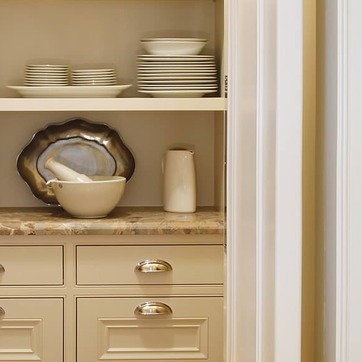
Material: ceramic